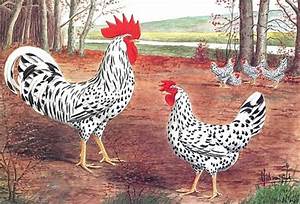
Label: chicken